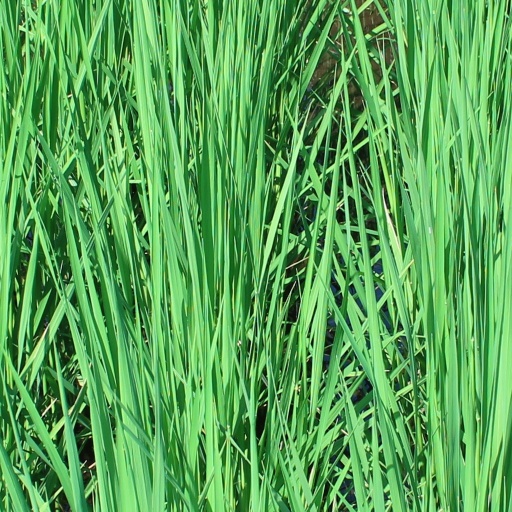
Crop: rice